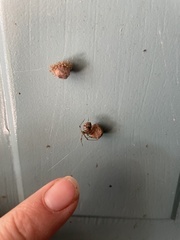
Species: Parasteatoda_tepidariorum